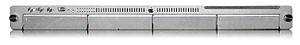
Le Xserve est une gamme de serveurs Macintosh en rack 1U commercialisée par Apple entre mai 2002 et janvier 2011.